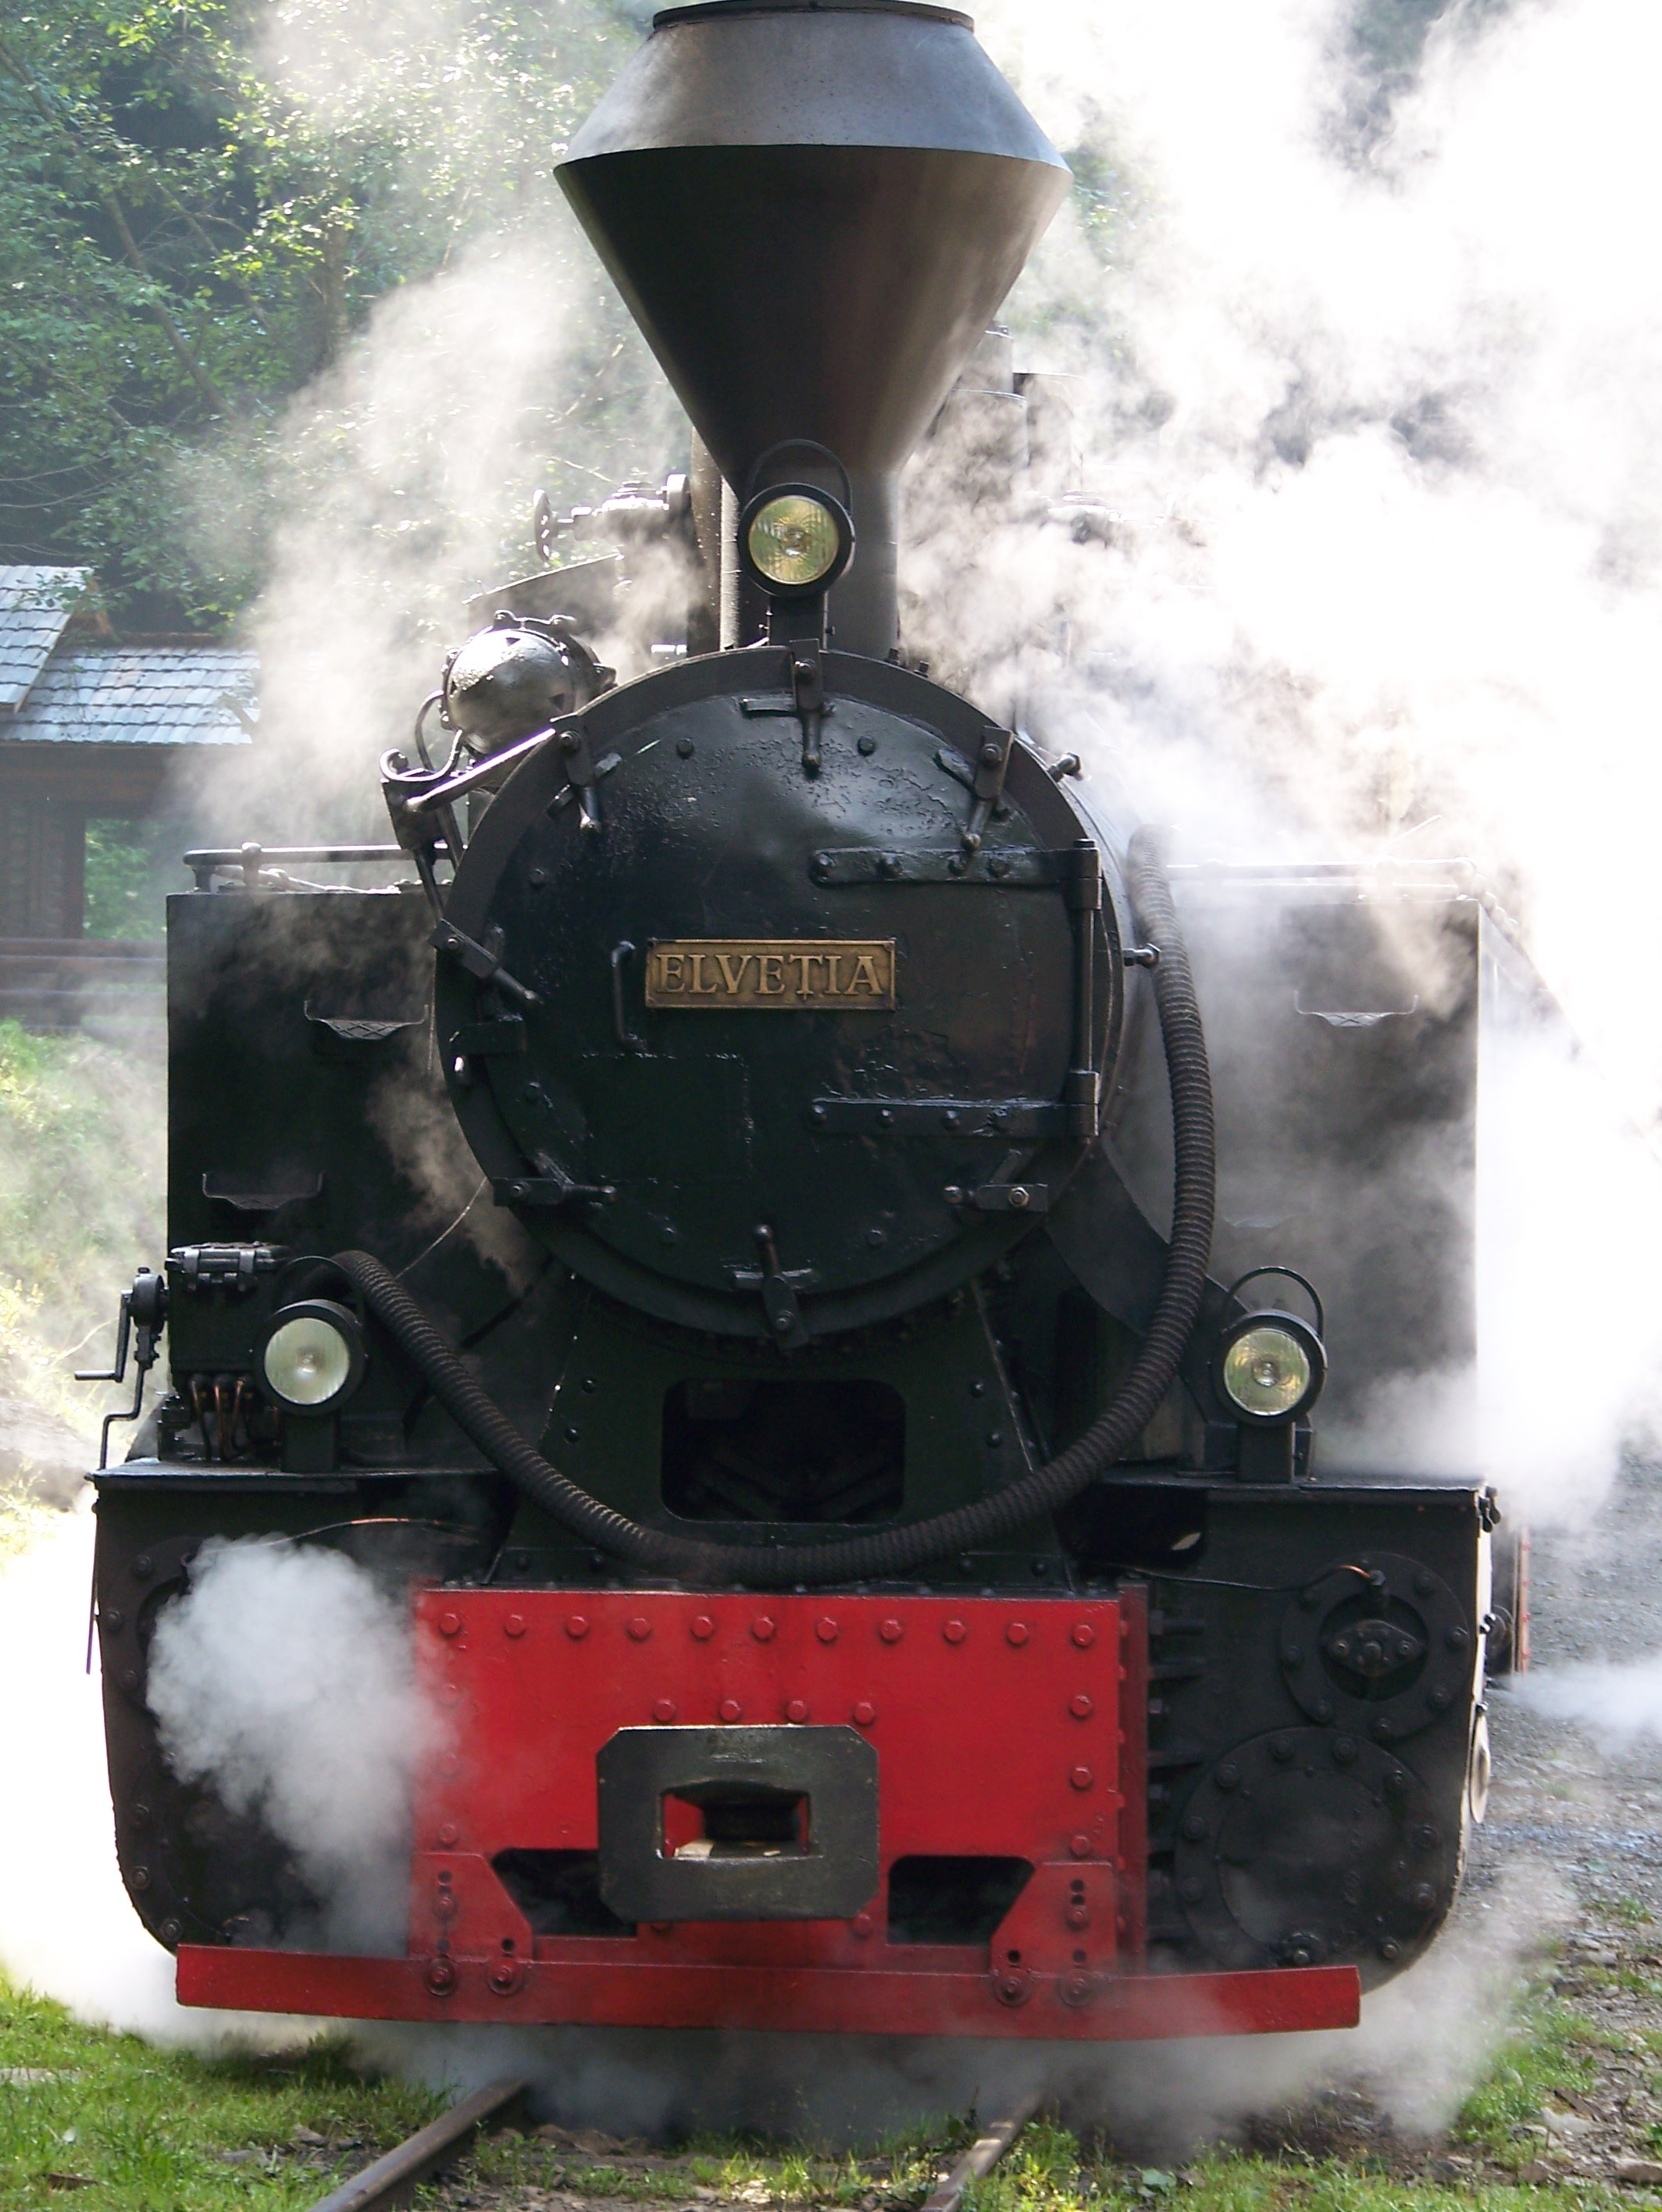
tractor, smoke, vehicle, locomotive, steam engine, romania, steam train, land vehicle, outdoor power equipment